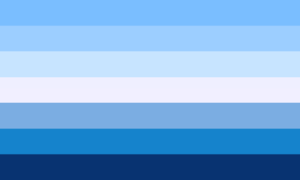
Un gay est un homme homosexuel, c'est-à-dire qui a une attirance amoureuse ou sexuelle exclusivement pour des hommes, du point de vue du sexe ou du genre.